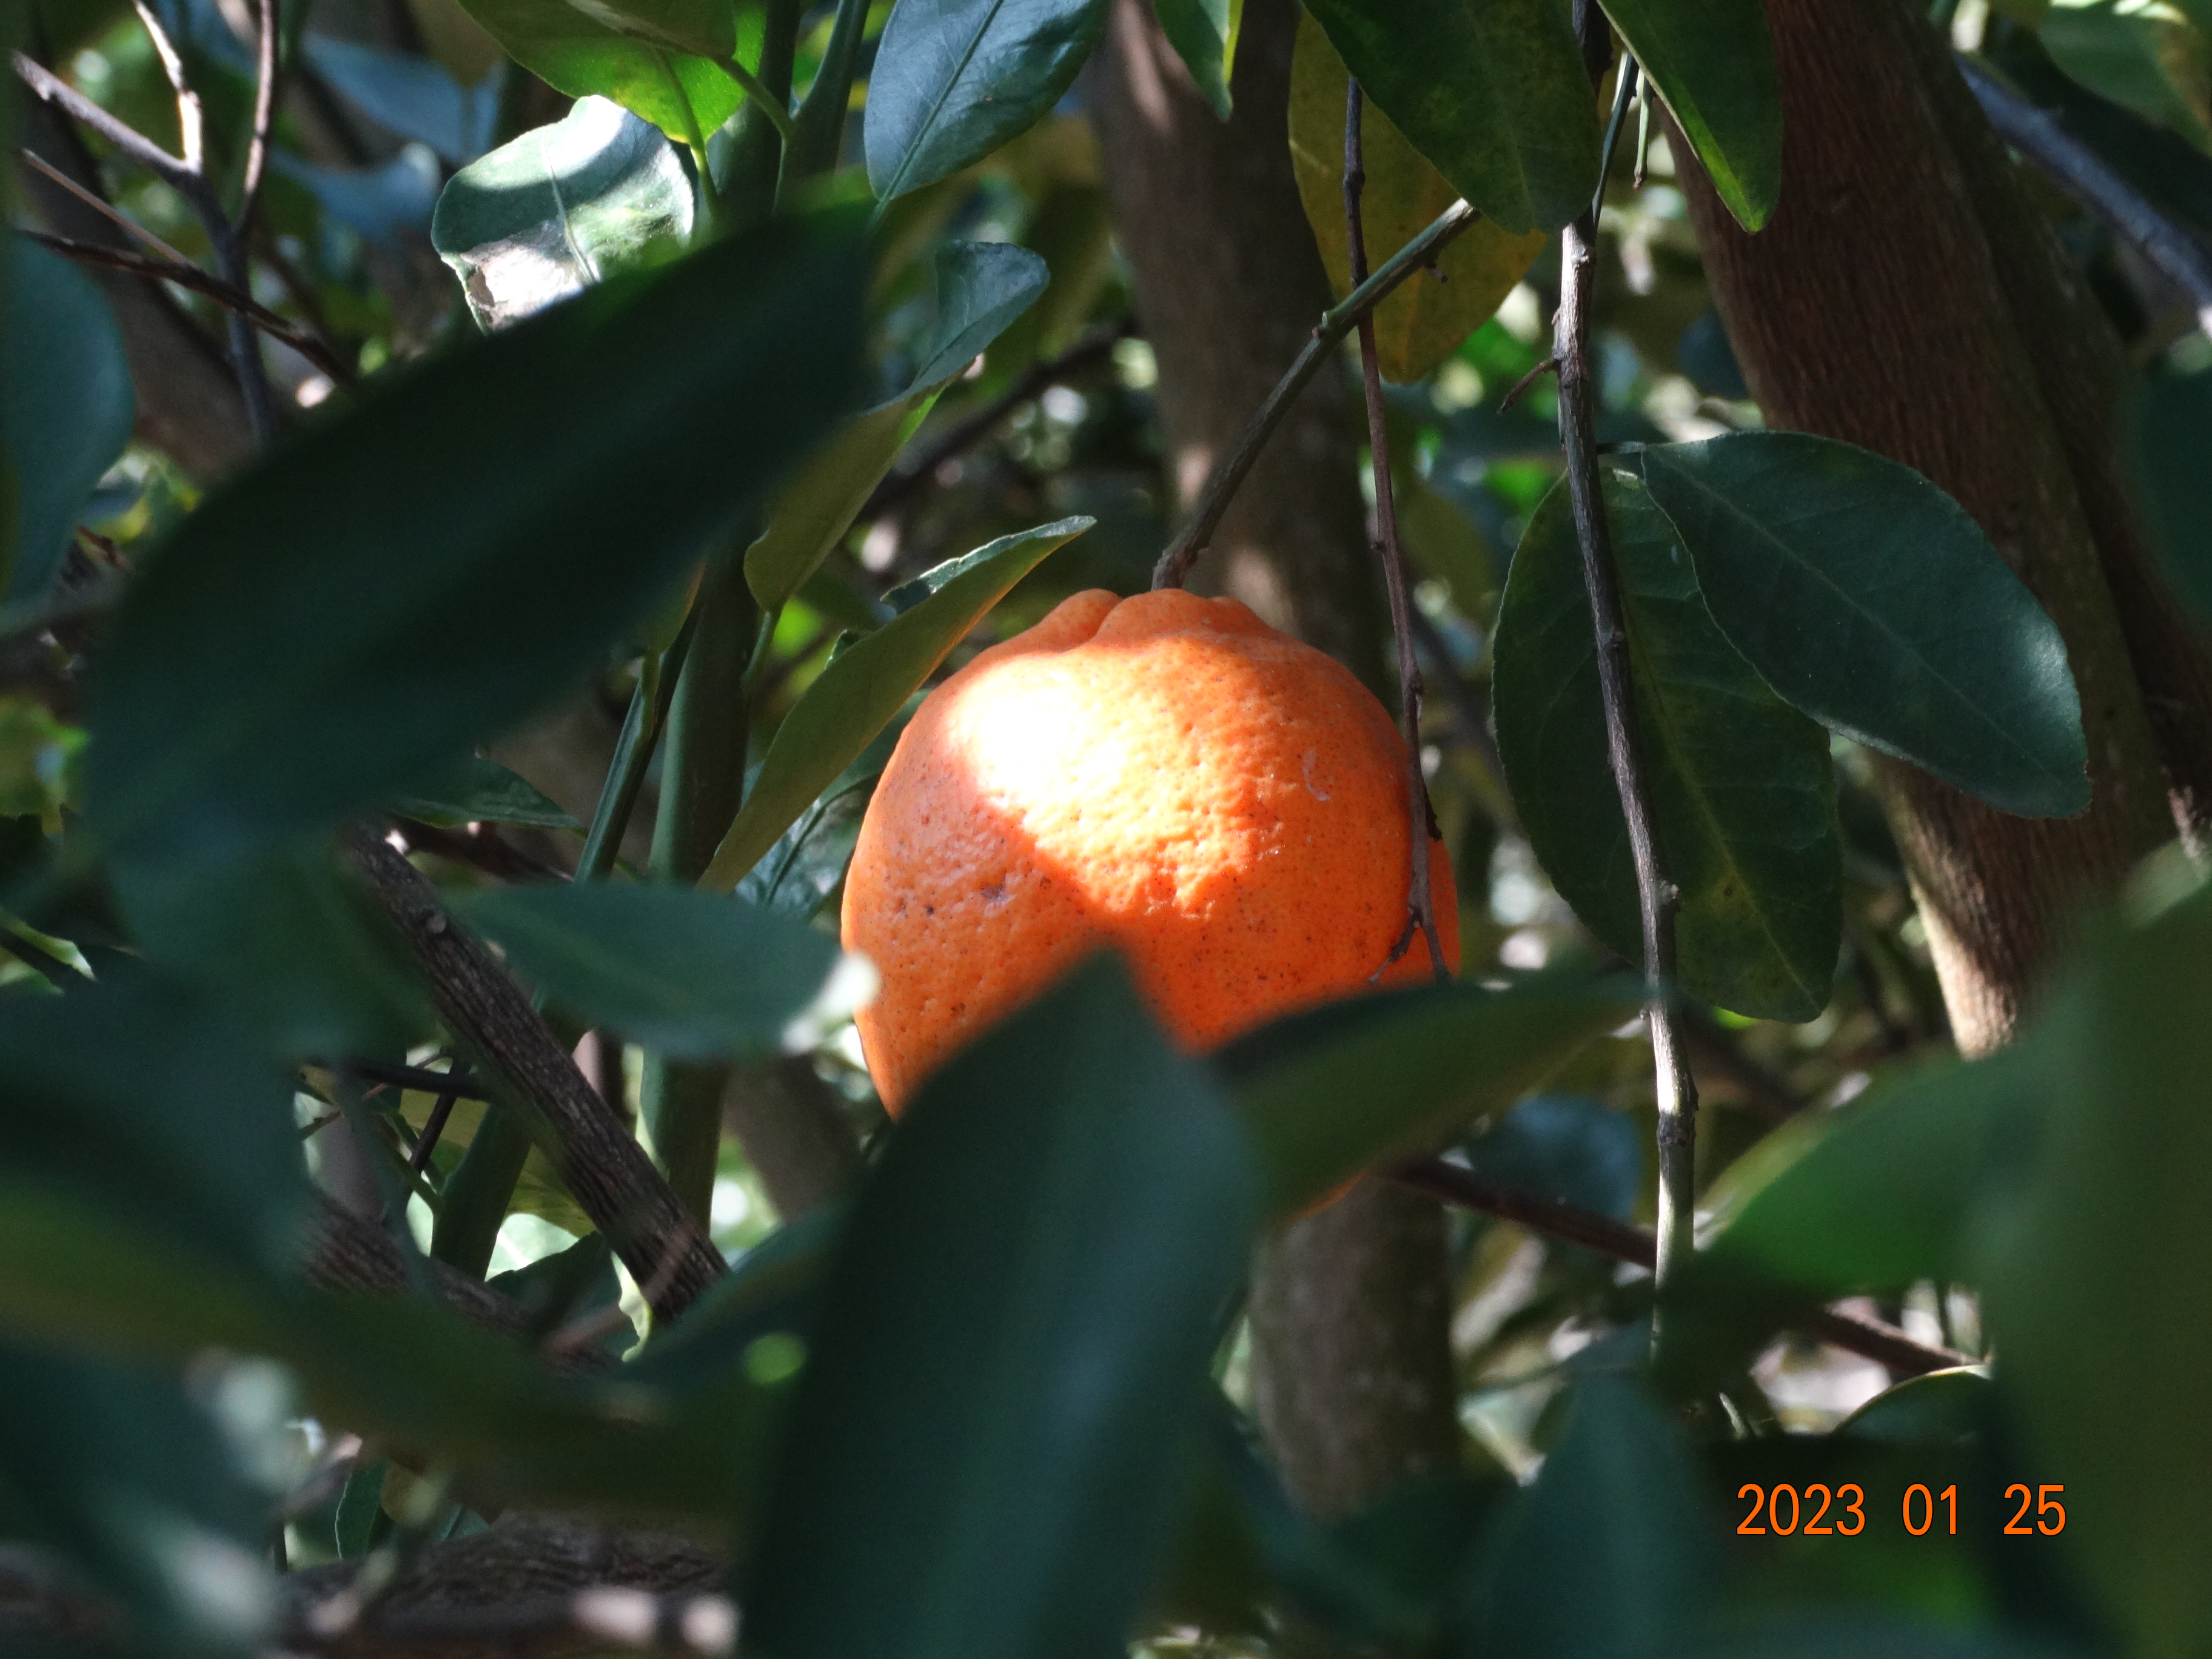
Citrus fruit variety: ponkan